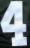
Number: 4